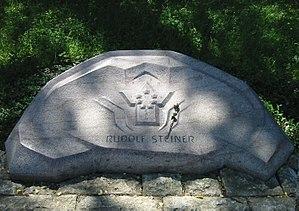
Rudolf Steiner [ˈʁuːdɔlf ˈʃtaɪ̯nɐ], né le 27 février 1861 à Donji Kraljevec et mort le 30 mars 1925 à Dornach, est un intellectuel, polygraphe et occultiste autrichien, puis suisse.